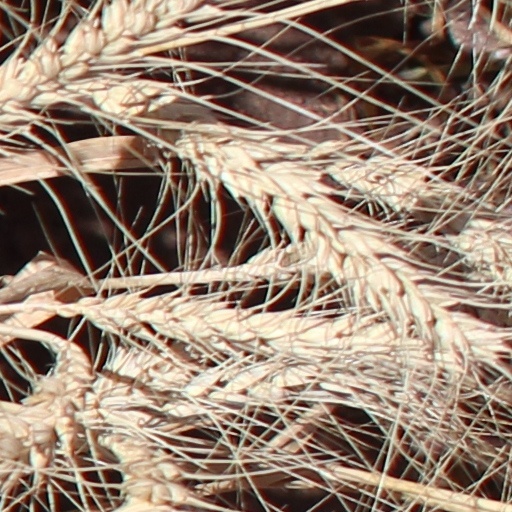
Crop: wheat